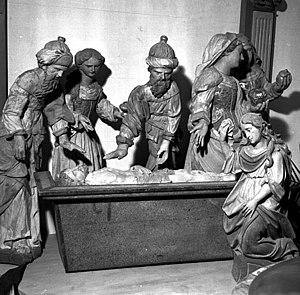
Le Relecq-Kerhuon
Le Relecq-Kerhuon [lə ʁəlɛk kɛʁyɔ̃] est une commune française du département du Finistère, en région Bretagne.
Cette page est destinée à fournir une liste illustrée provisoirement non exhaustive des principales Mise au tombeau du Christ situées en France qu'il s'agisse de groupes de statues en Ronde-bosse, de bas ou haut relief. Elle est articulée dans l'ordre géographique, par département, puis par commune, puis par lieu ou édifice, puis par ordre chronologique. Une mise au tombeau lorsqu'elle est complète se compose de huit personnages. Dans un sarcophage Jésus-Christ est entouré de Joseph d'Arimathie, Marie, Jean, les trois saintes femmes qui sont Marie de Magdala, Marie-Salomé, Marie Jacobé et Nicodème.